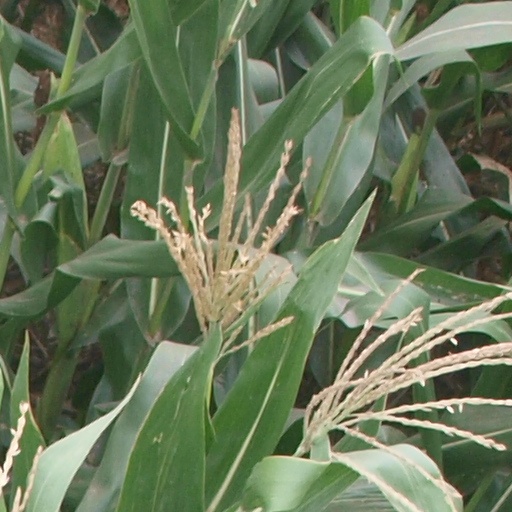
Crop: maize; corn